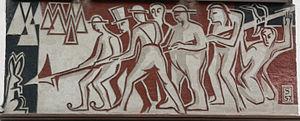
Les Sept Souabes est le titre d'un conte facétieux à épisodes multiples, célèbre en Allemagne, et dont les personnages sont issus de la région de Souabe. Une version de l'histoire a été publiée par les frères Grimm dans leurs Contes de l'enfance et du foyer à partir de la 2ᵉ édition, sous le numéro 119 ; une autre version figure dans le Livre des Contes de Ludwig Bechstein, et une autre encore dans le Volksbüchlein de Ludwig Aurbacher.